Religion of the Indus Valley Civilisation

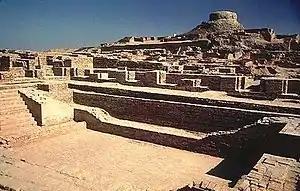
The Great Bath, Mohenjo-daro, found in 1926. Behind is the later Buddhist stupa, whose base has not been excavated.

Kenower notes that certain large structures might have been used as temples but their precise function cannot be determined; Possehl asserts there is a total absence of temples. Hiltebeitel and a few other scholars suggest that the elevated citadel complex might have served sacred functions — Possehl rejected such arguments.